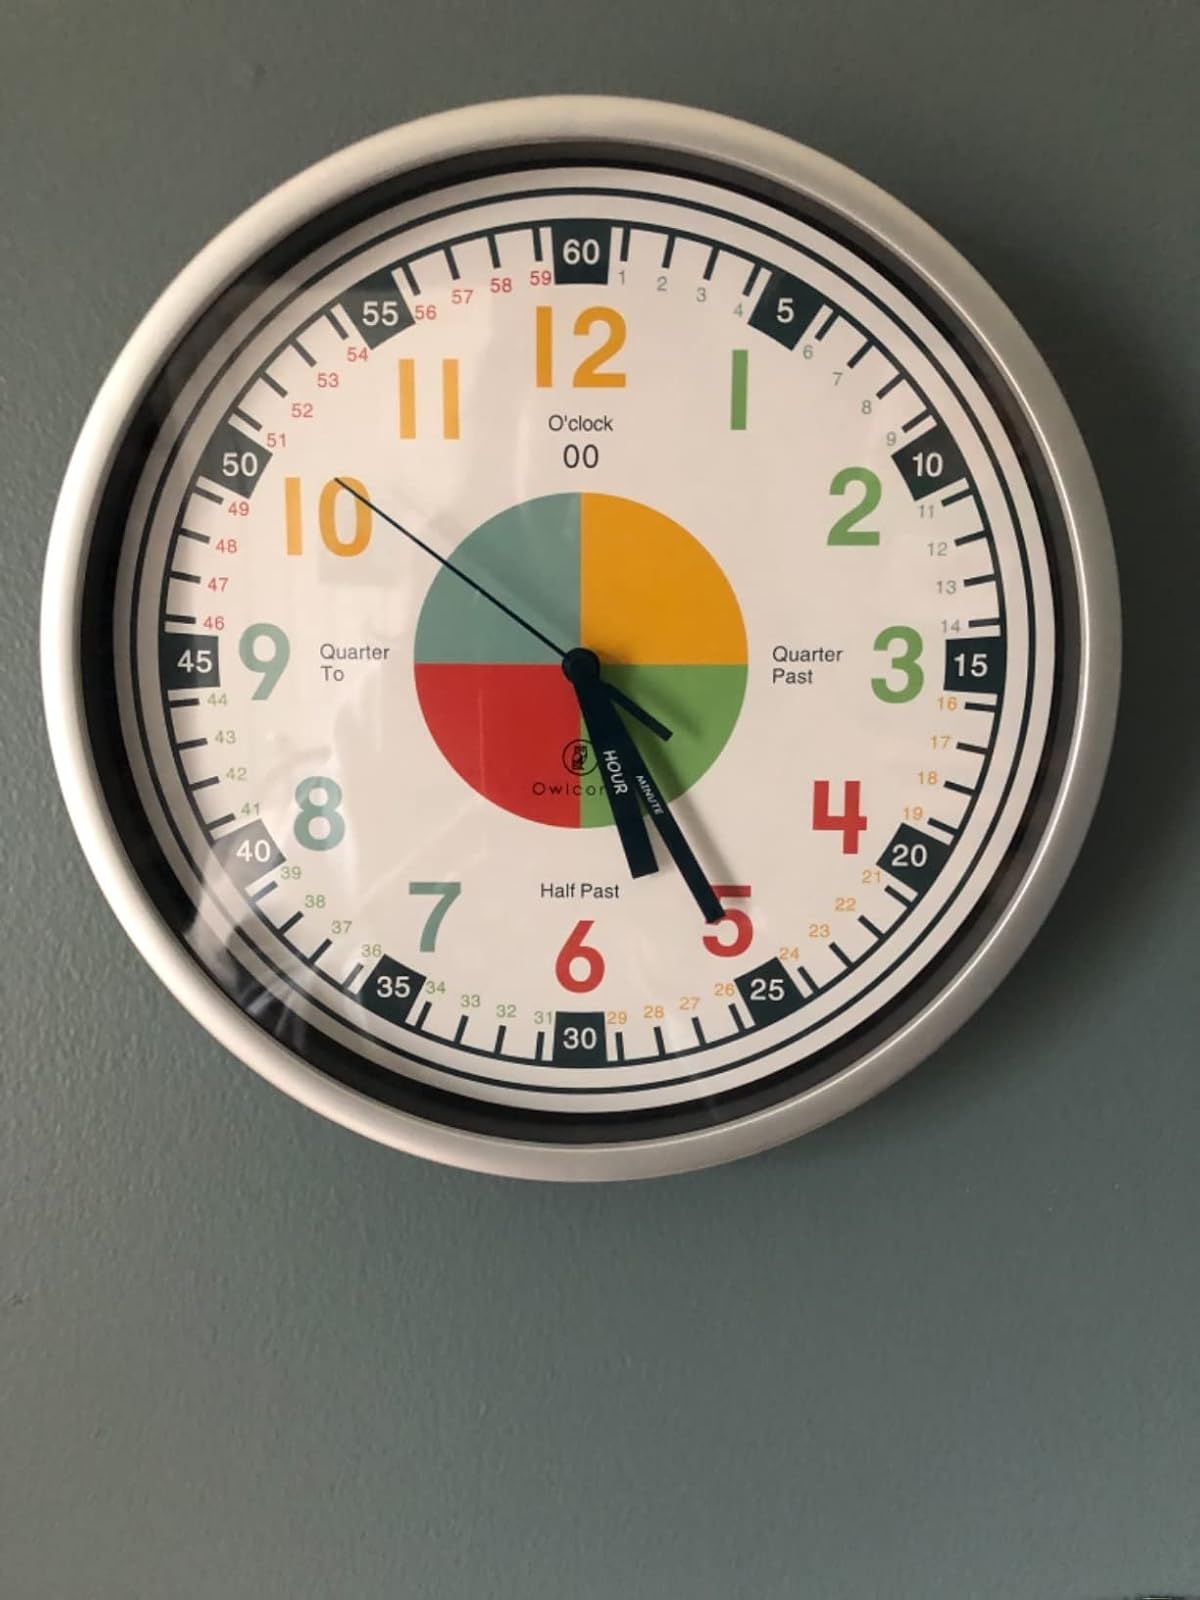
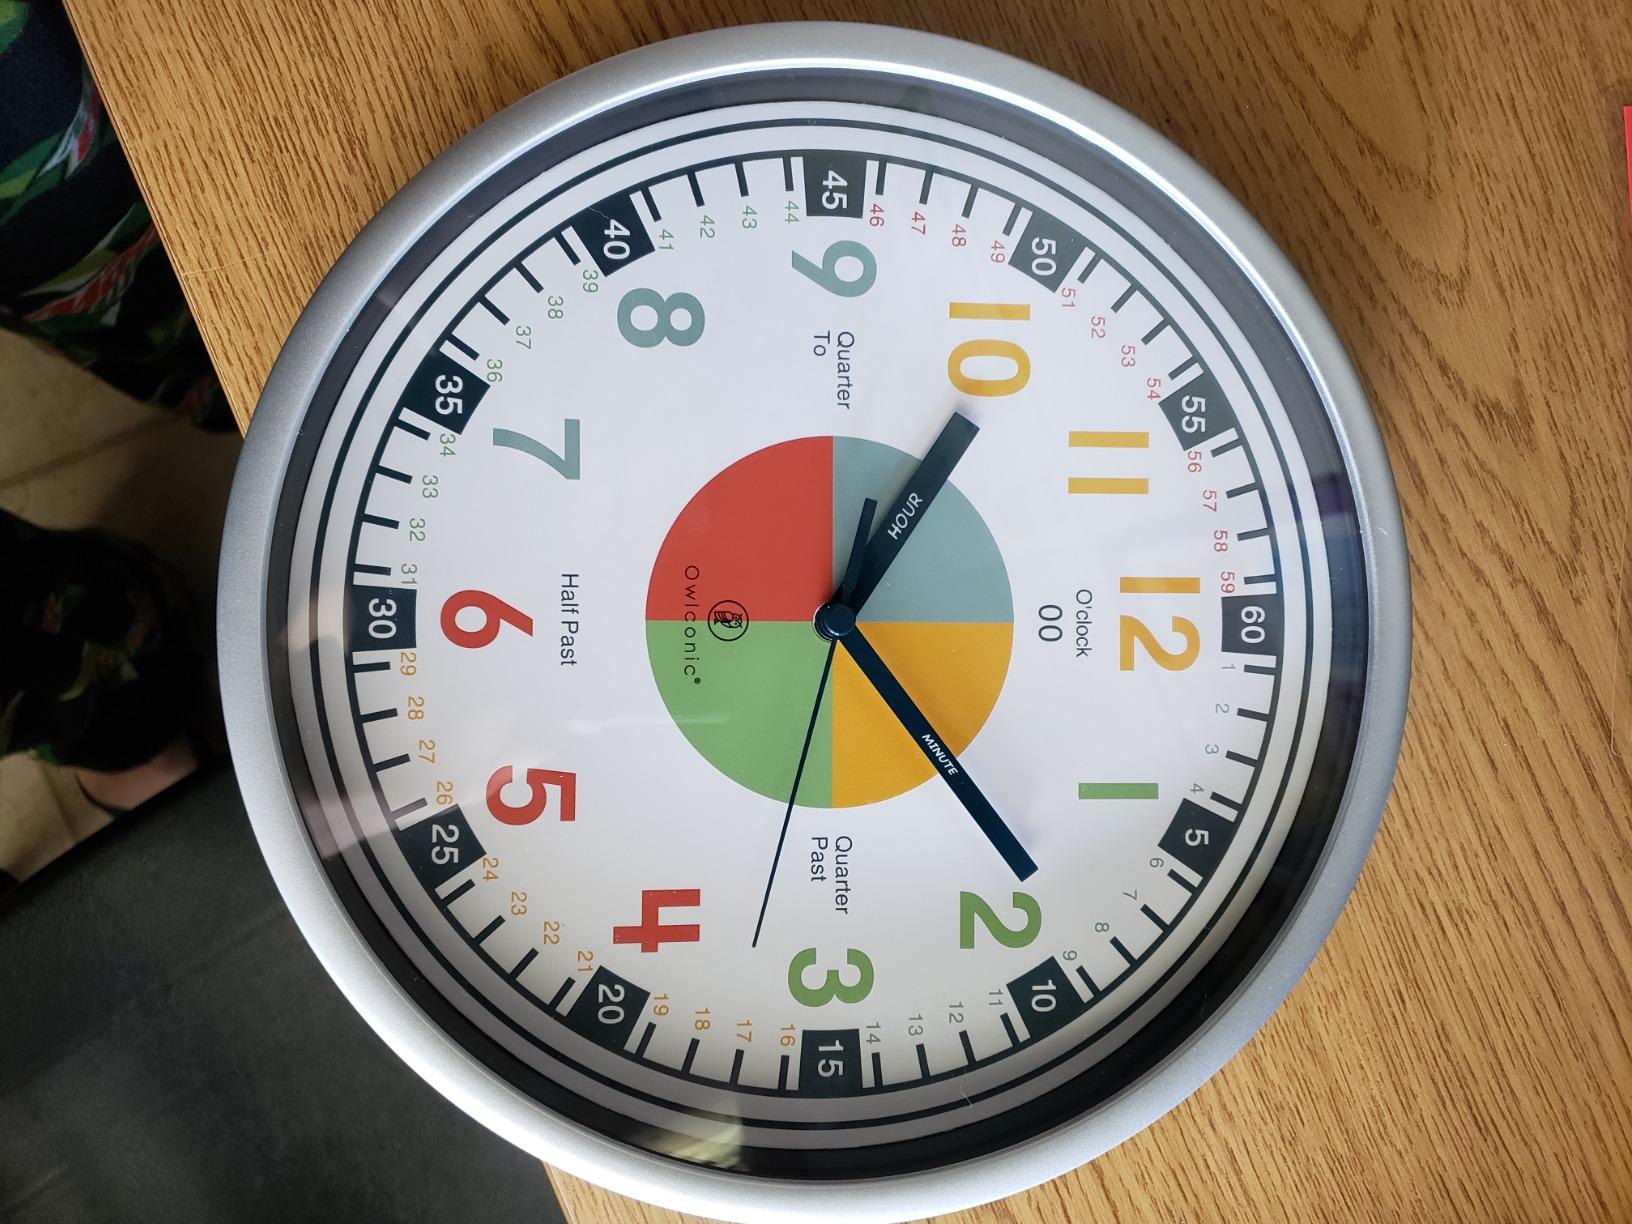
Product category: clock
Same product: yes